Government of San Jose, California

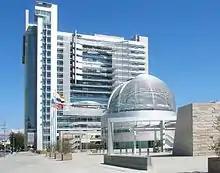
San Jose City Hall is the seat of the Government of San Jose.

The legislative body is composed of the 11-member San Jose City Council, which is made up of 10 councilmembers, each representing and elected by a district, and the Mayor of San Jose elected citywide. The City Council is empowered by the City Charter to formulate citywide policy, adopt laws or ordinances, and approve city budgets.